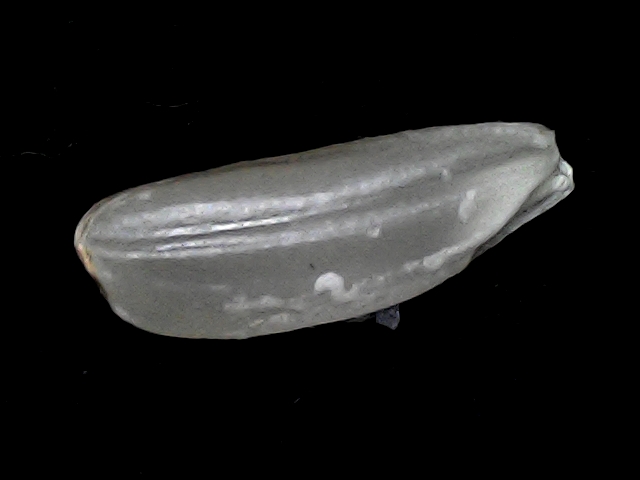
Rice variety: BD51